Venezuela

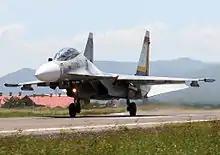
A Sukhoi Su-30MKV of the Venezuelan Air Force

Venezuela has a great diversity of landscapes and climates, including arid and dry areas. The main desert in the country is in the state of Falcon near the city of Coro. It is now a protected park, the Médanos de Coro National Park. The park is the largest of its kind in Venezuela, covering 91 square kilometres. The landscape is dotted with cacti and other xerophytic plants that can survive in humidity-free conditions near the desert.